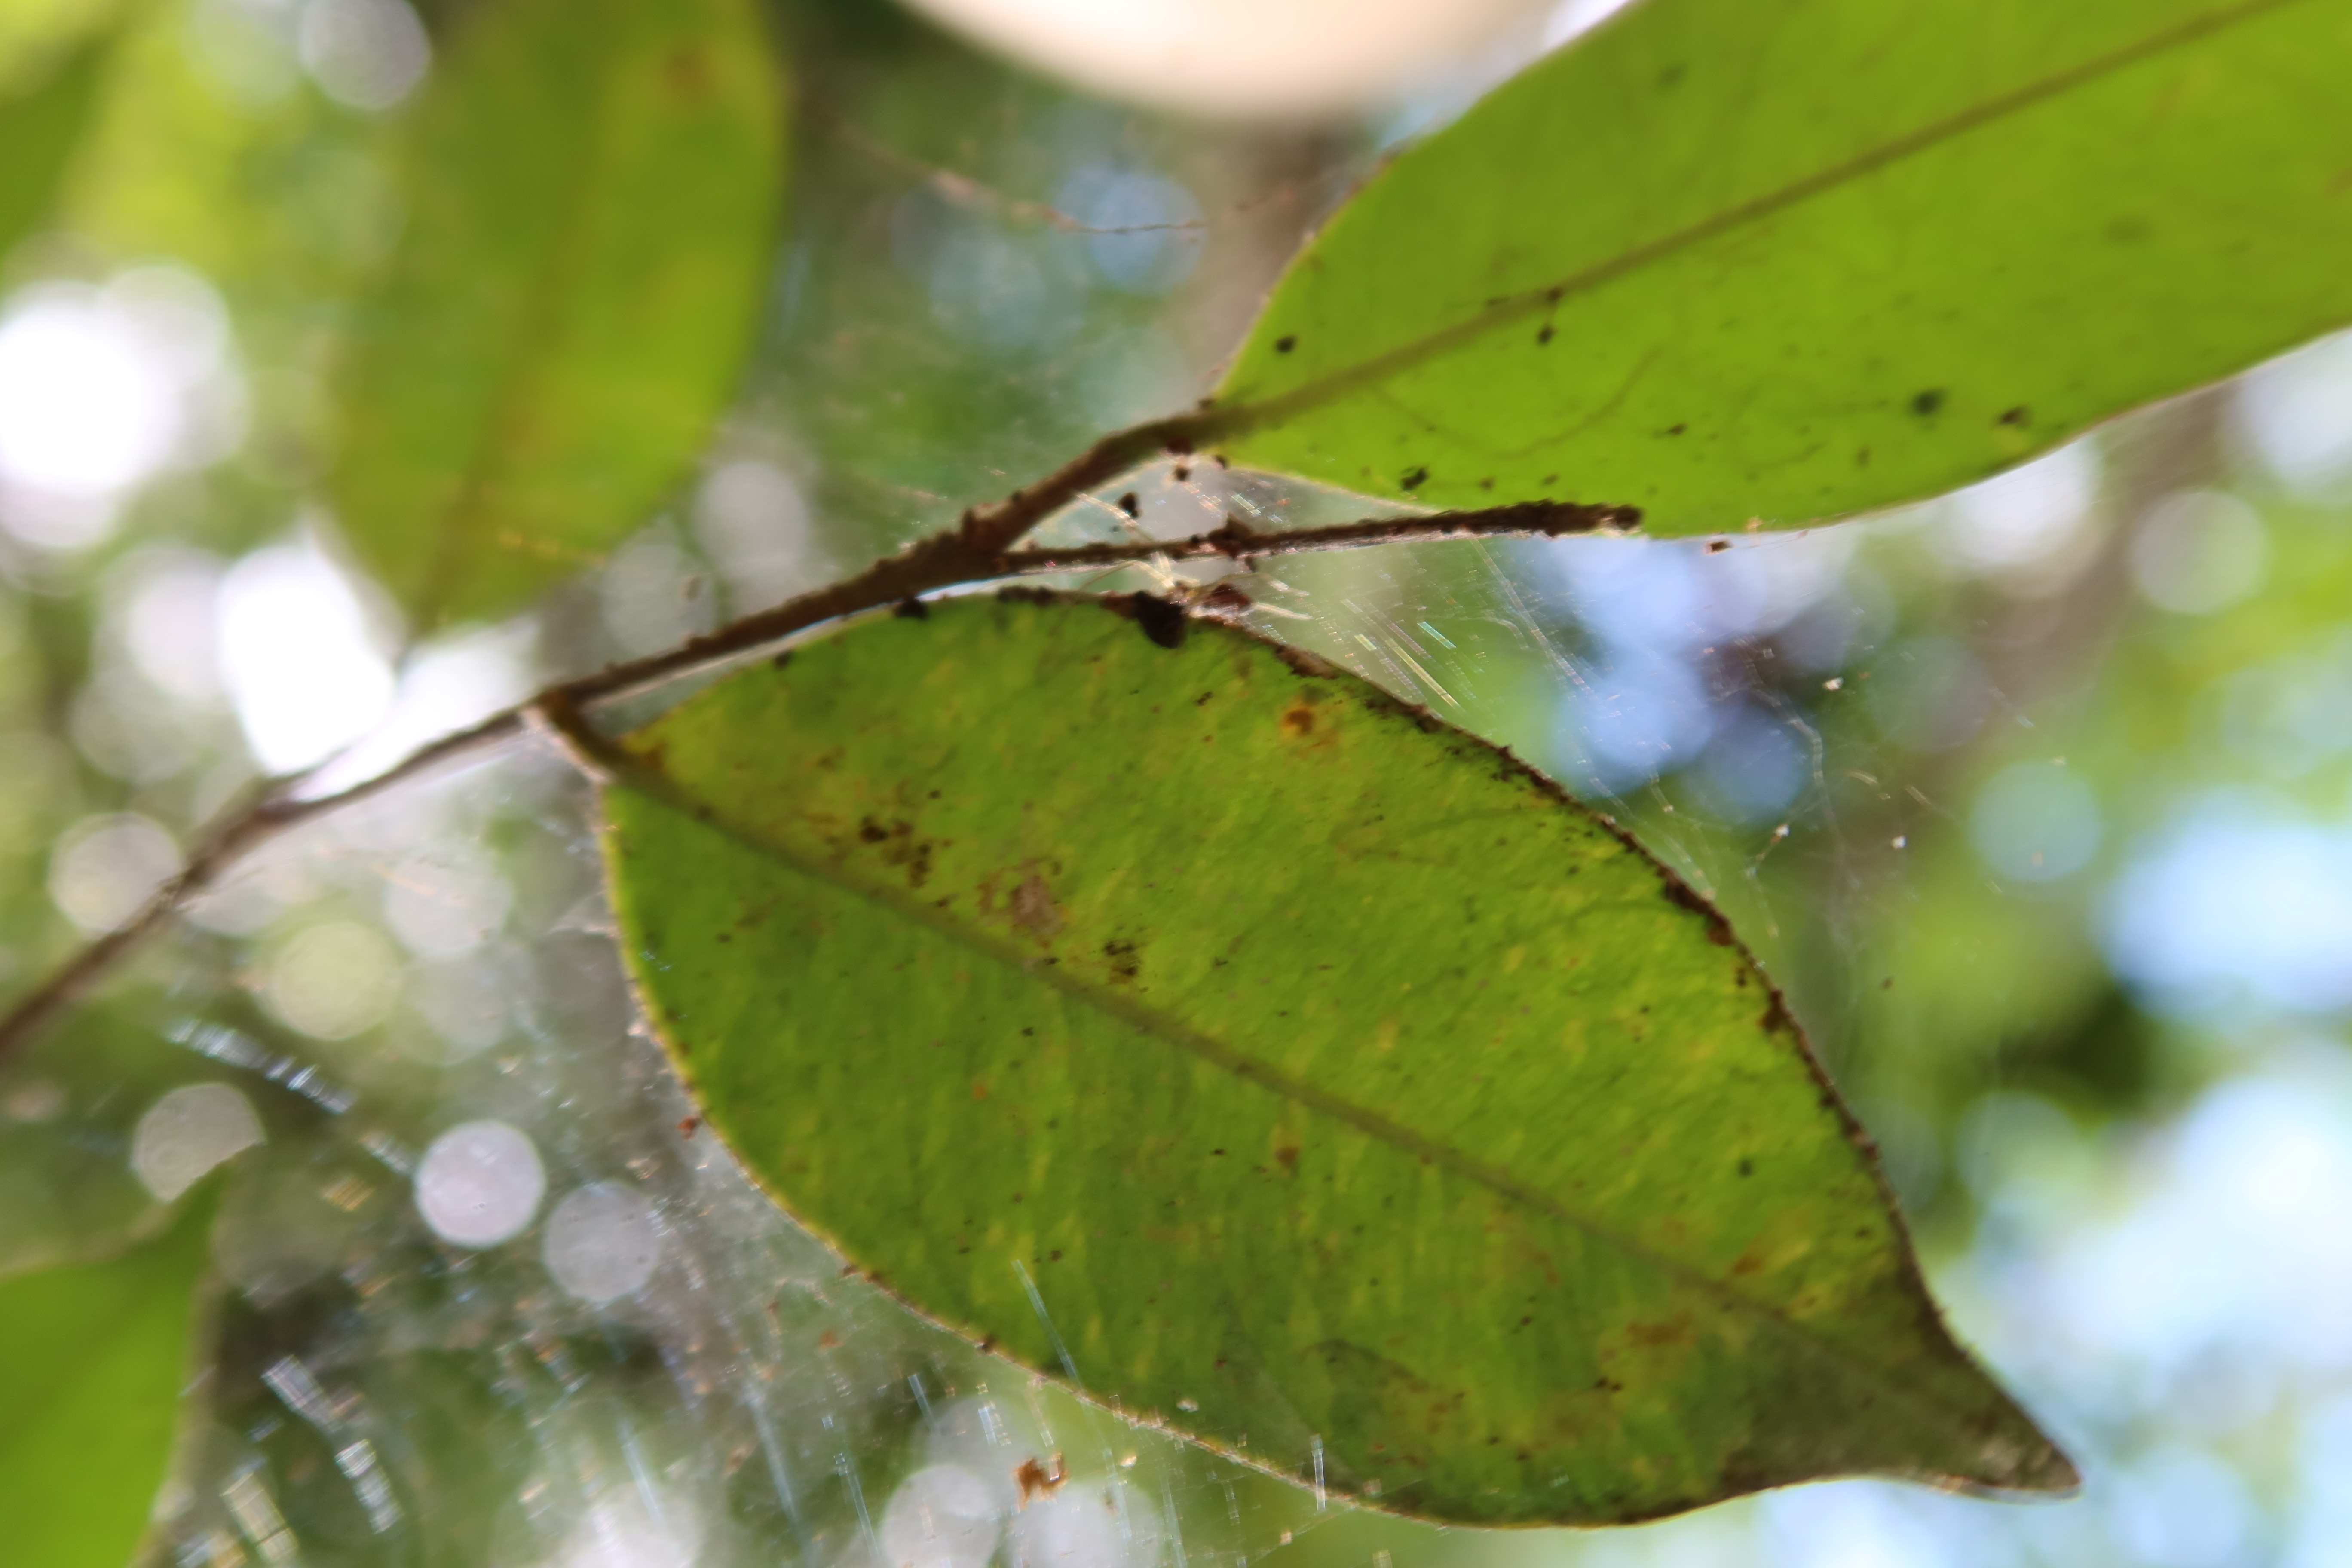
Label: Black spots